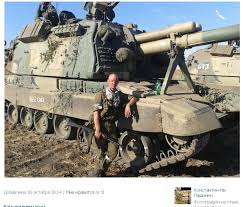
Label: Self Propelled Artillery